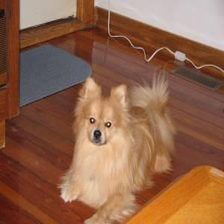
Species: dog
Breed: pomeranian